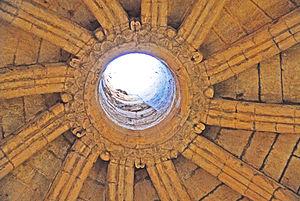
Le château de Simiane-la-Rotonde est un château qui domine le village de Simiane-la-Rotonde situé sur le plateau d'Albion, dans le département français des Alpes-de-Haute-Provence et la région Provence-Alpes-Côte d'Azur.